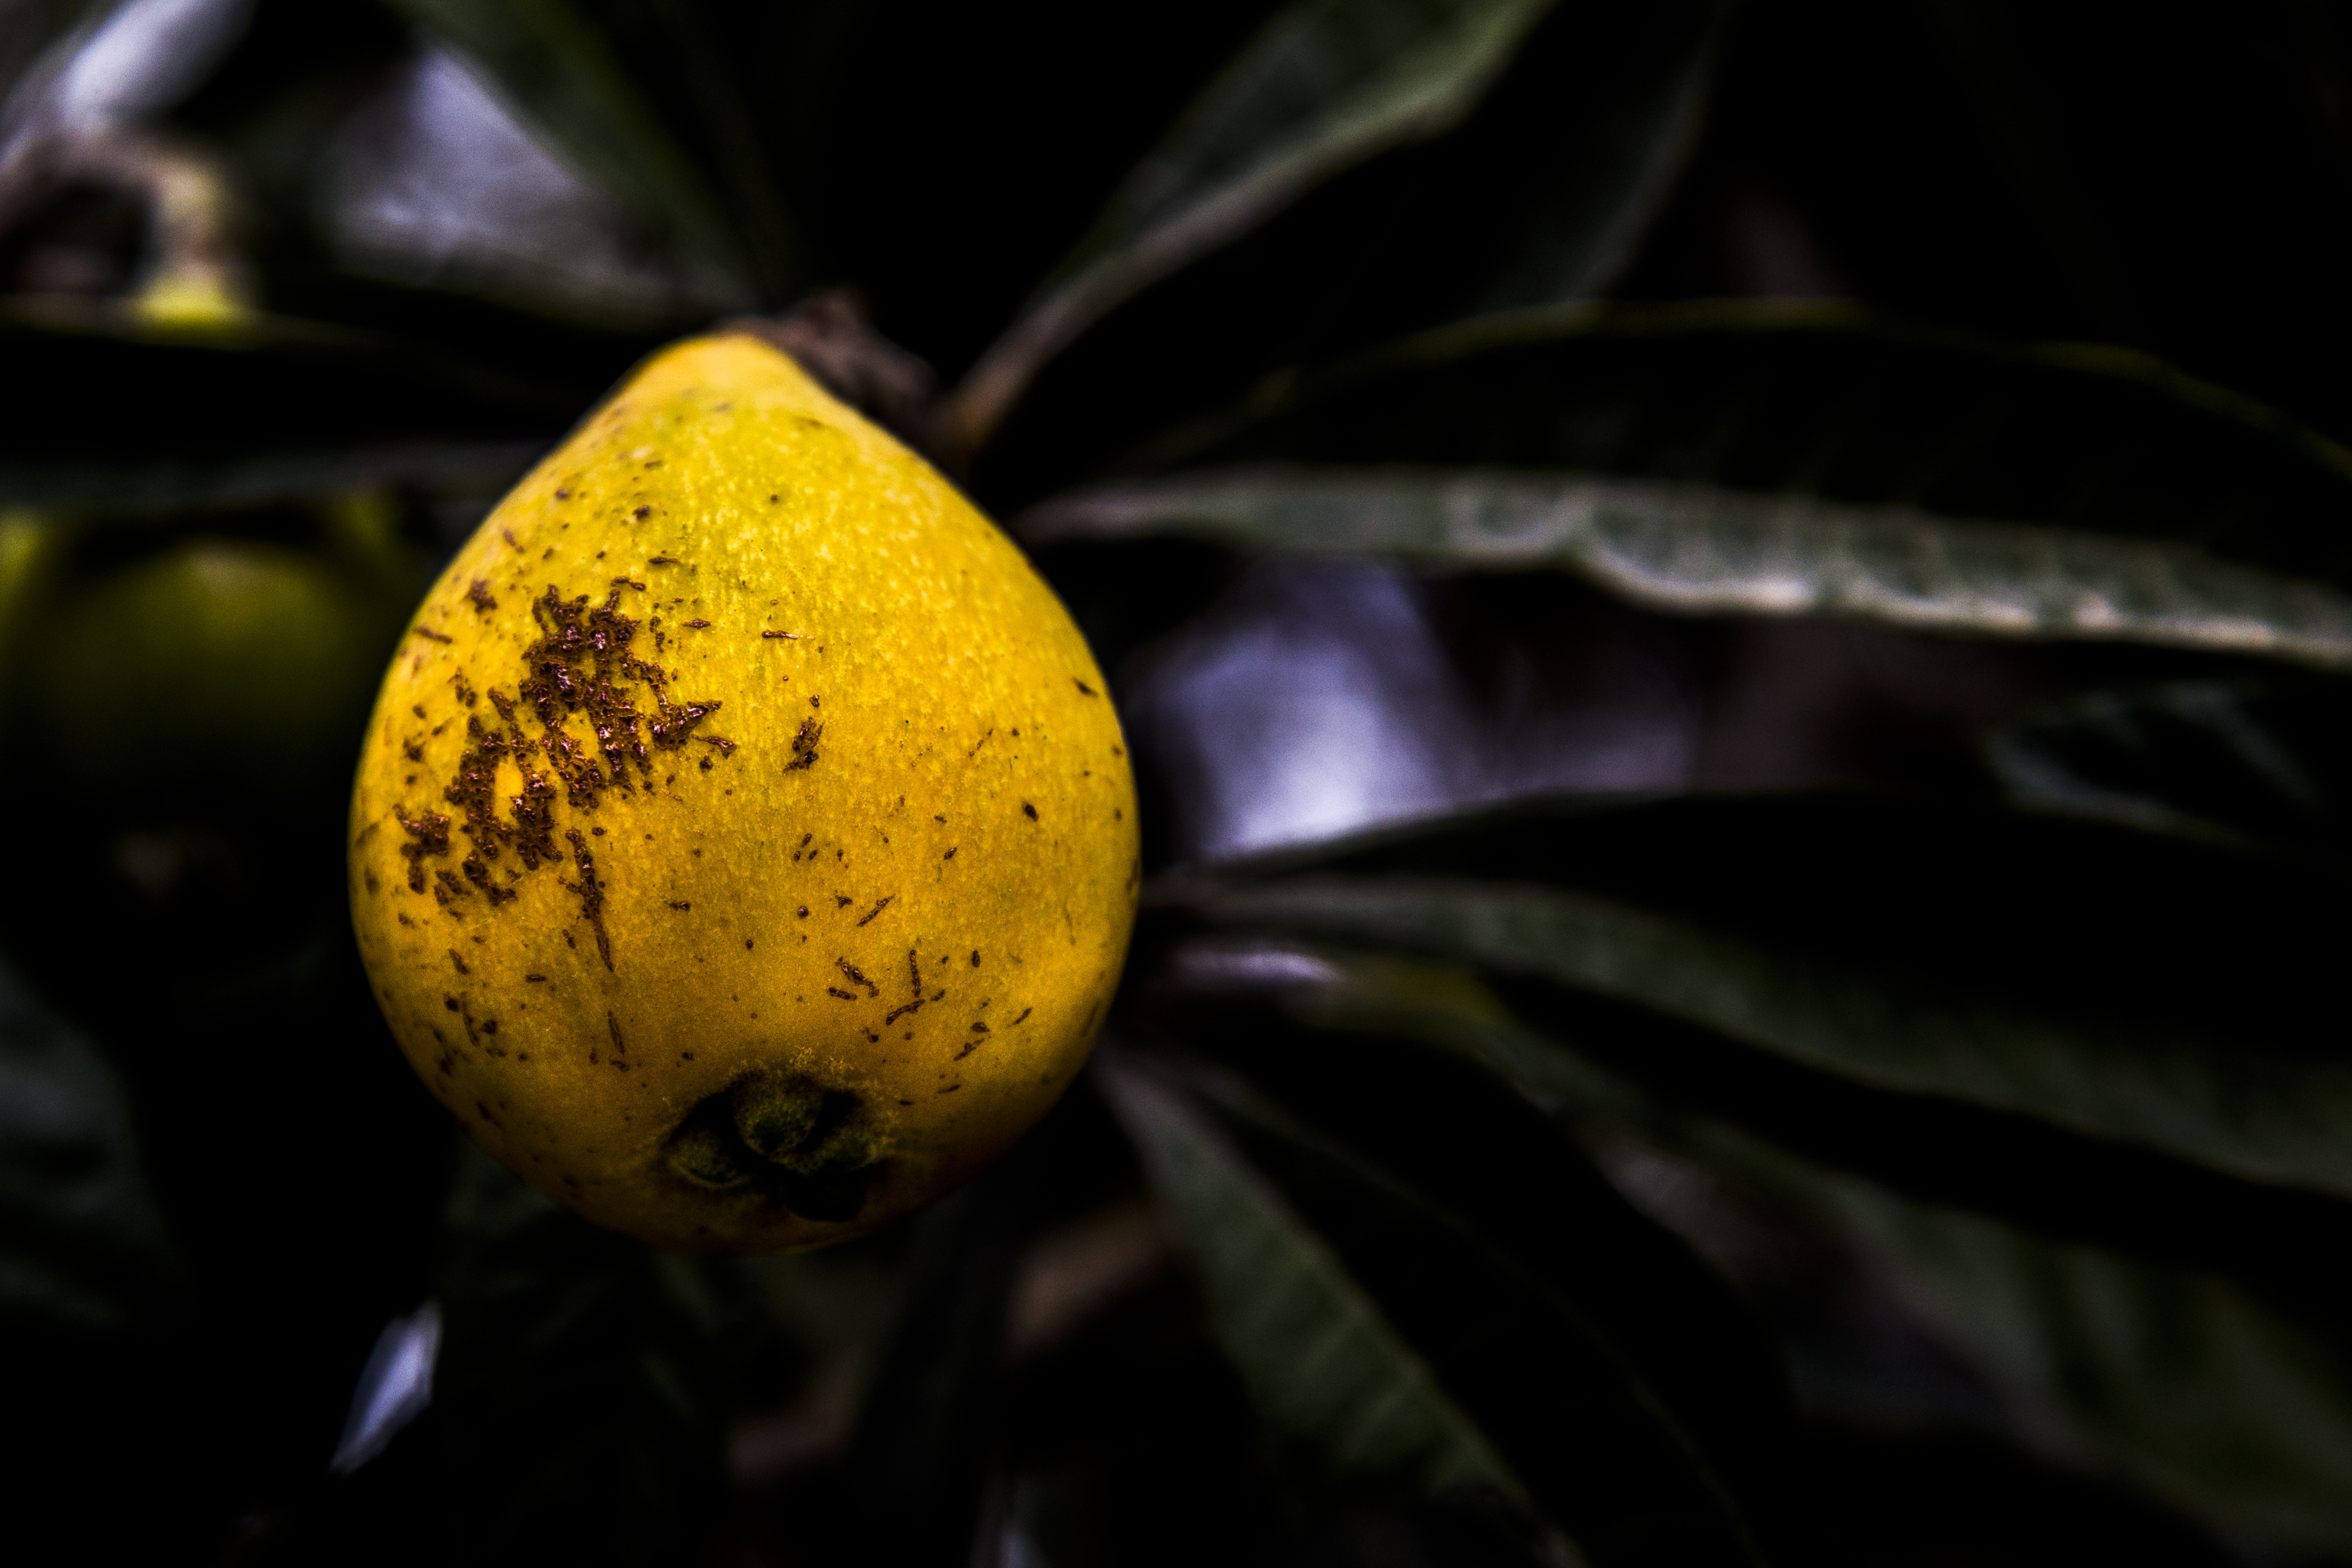
apple, tree, nature, branch, light, blur, plant, photography, fruit, sunlight, leaf, flower, summer, food, green, produce, color, autumn, darkness, botany, yellow, garden, closeup, flora, still life, close up, leaves, outdoors, macro photography, flowering plant, land plant